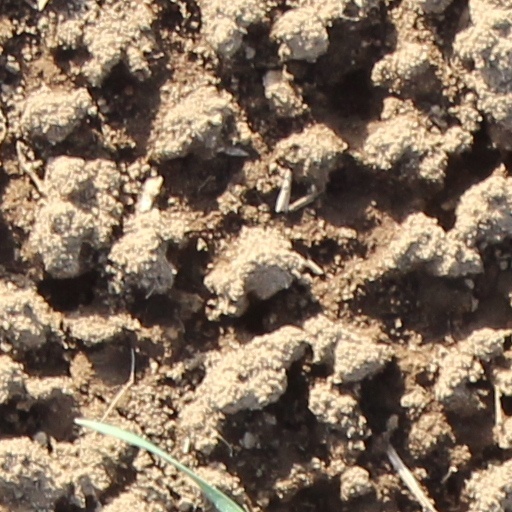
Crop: wheat